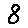
Label: 8